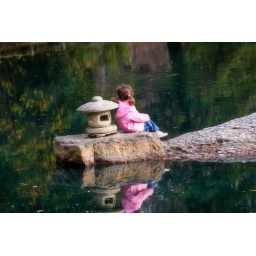
She was seating on the stone, looking in the water and golden Koi fish slowly swimming close to the surface.